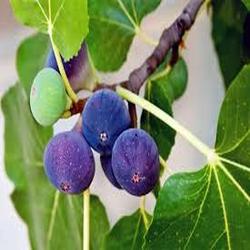
Label: Fig